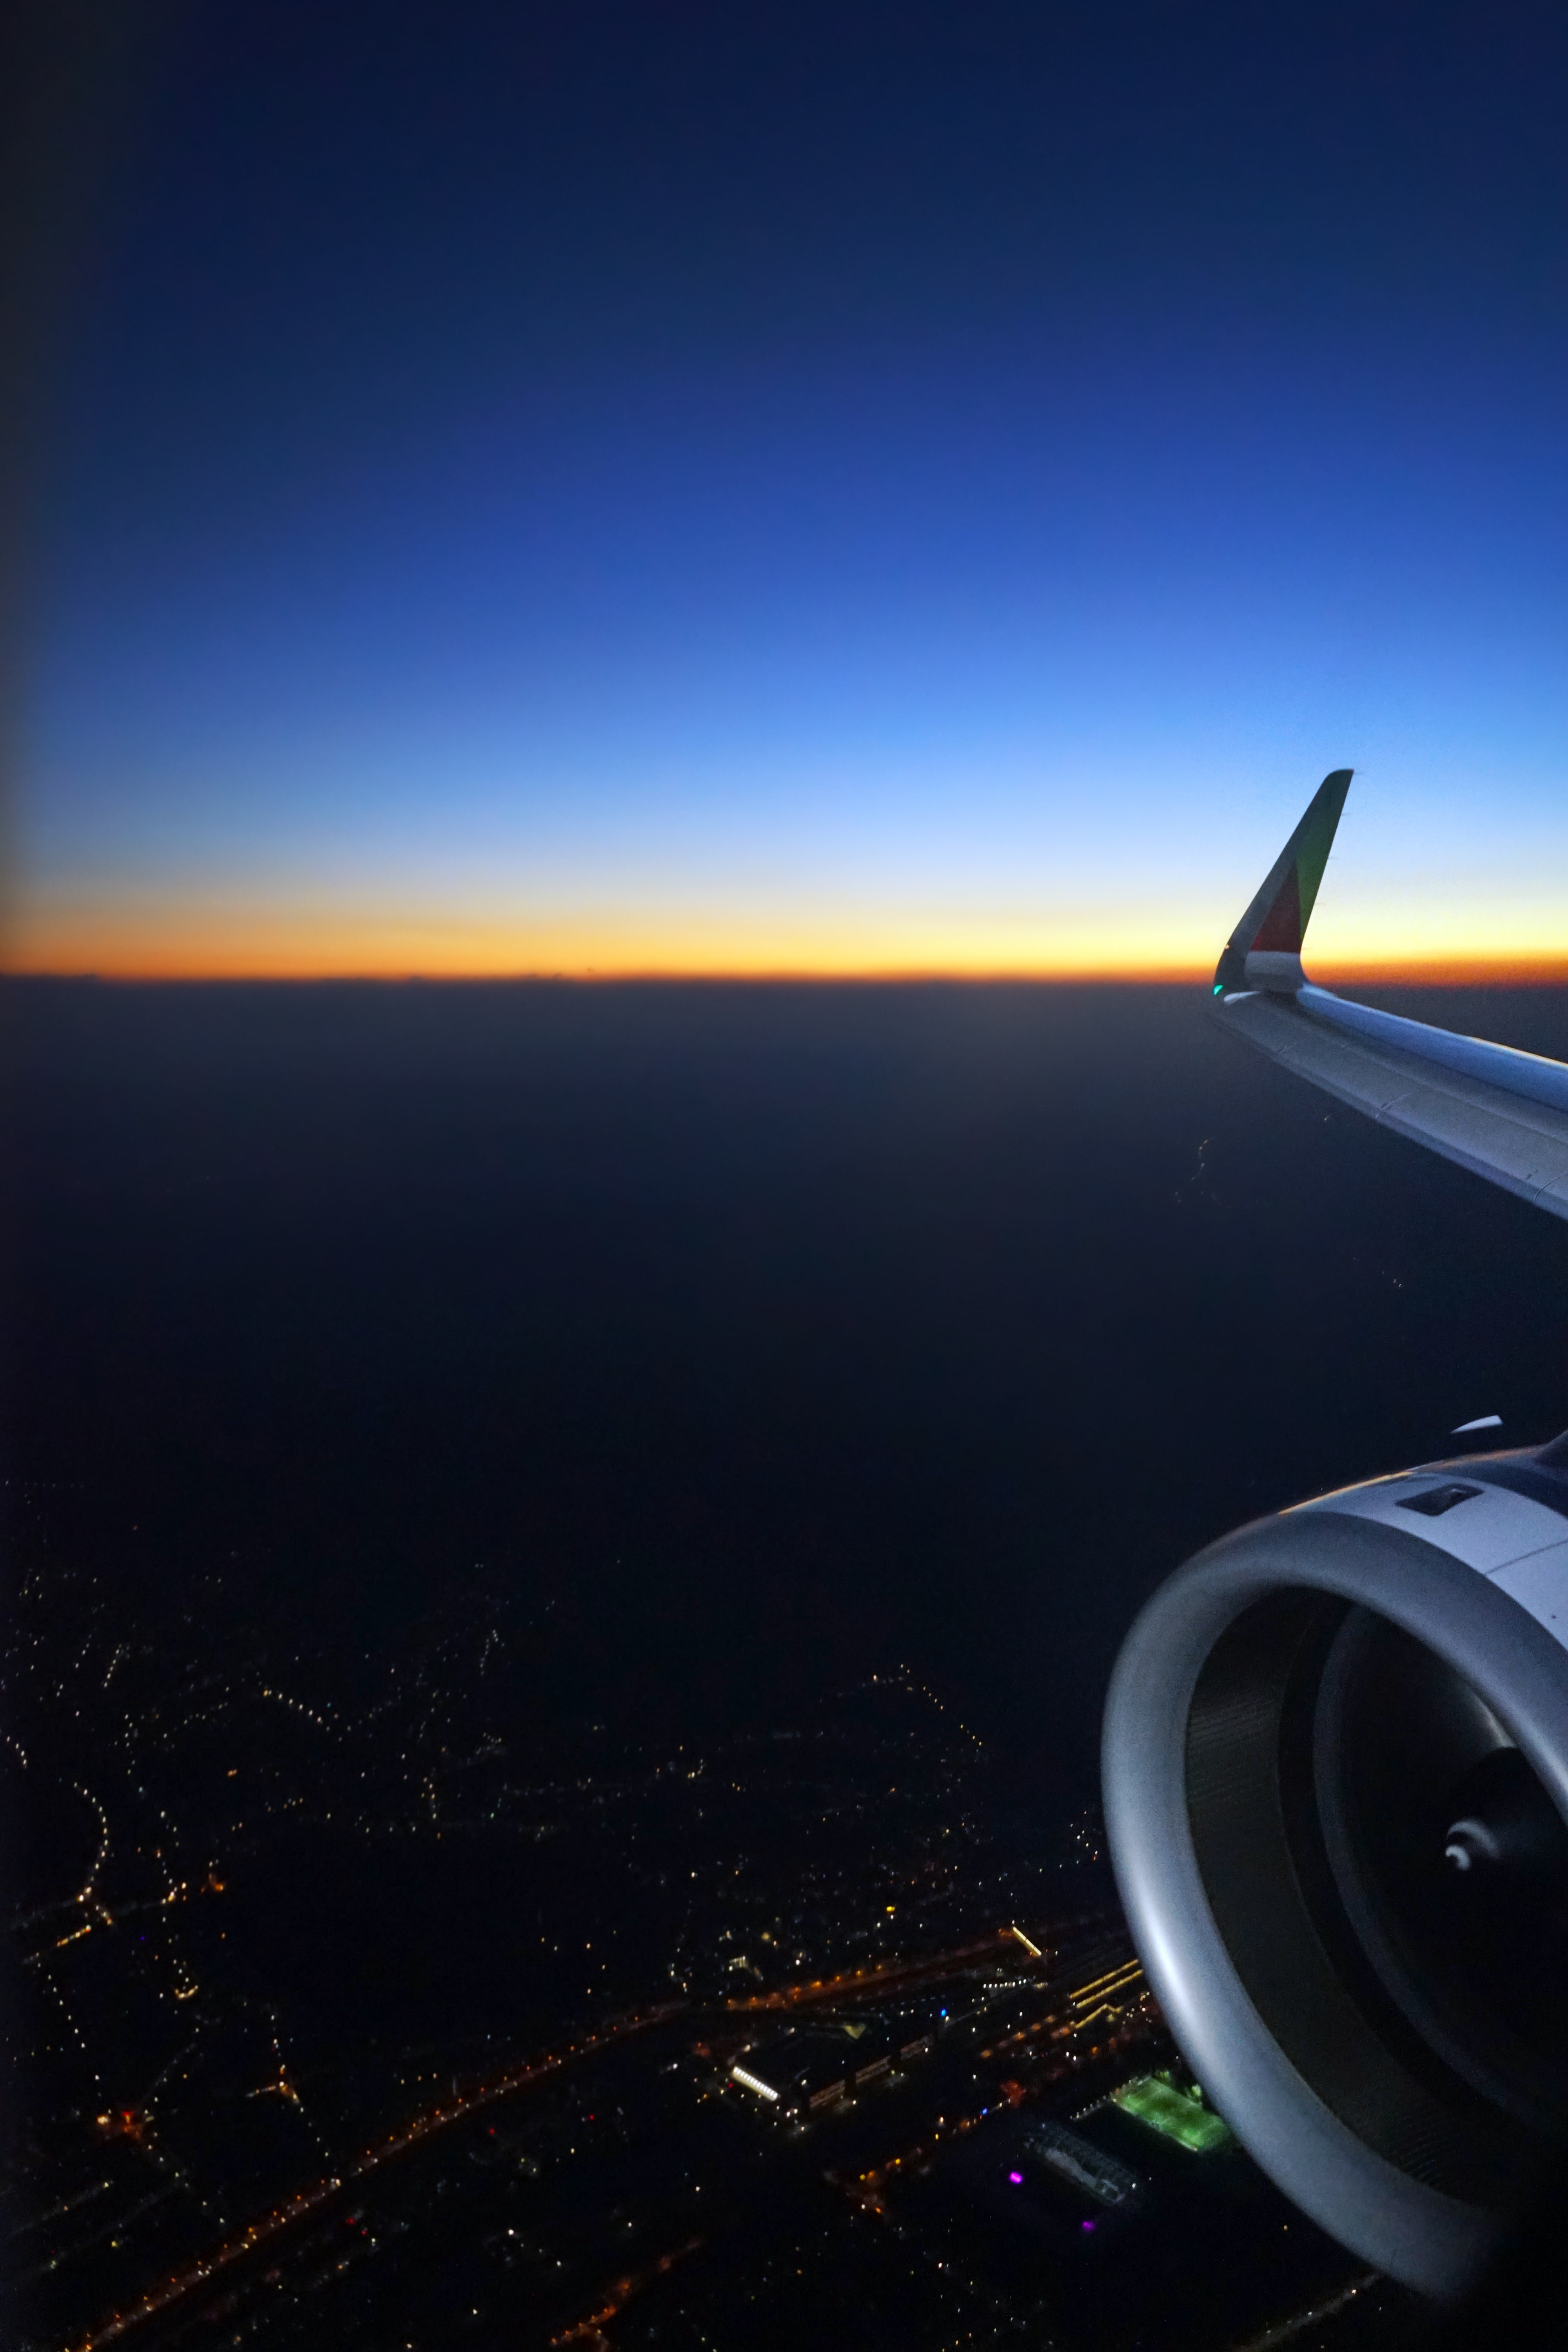
sky, atmosphere, air travel, aviation, daytime, airplane, aerospace engineering, horizon, flight, outer space, airline, wing, dawn, space, night, computer wallpaper